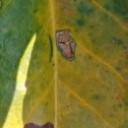
Label: Miner